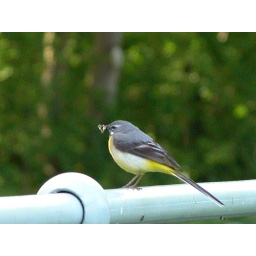
A male grey wagtail, nesting near my home